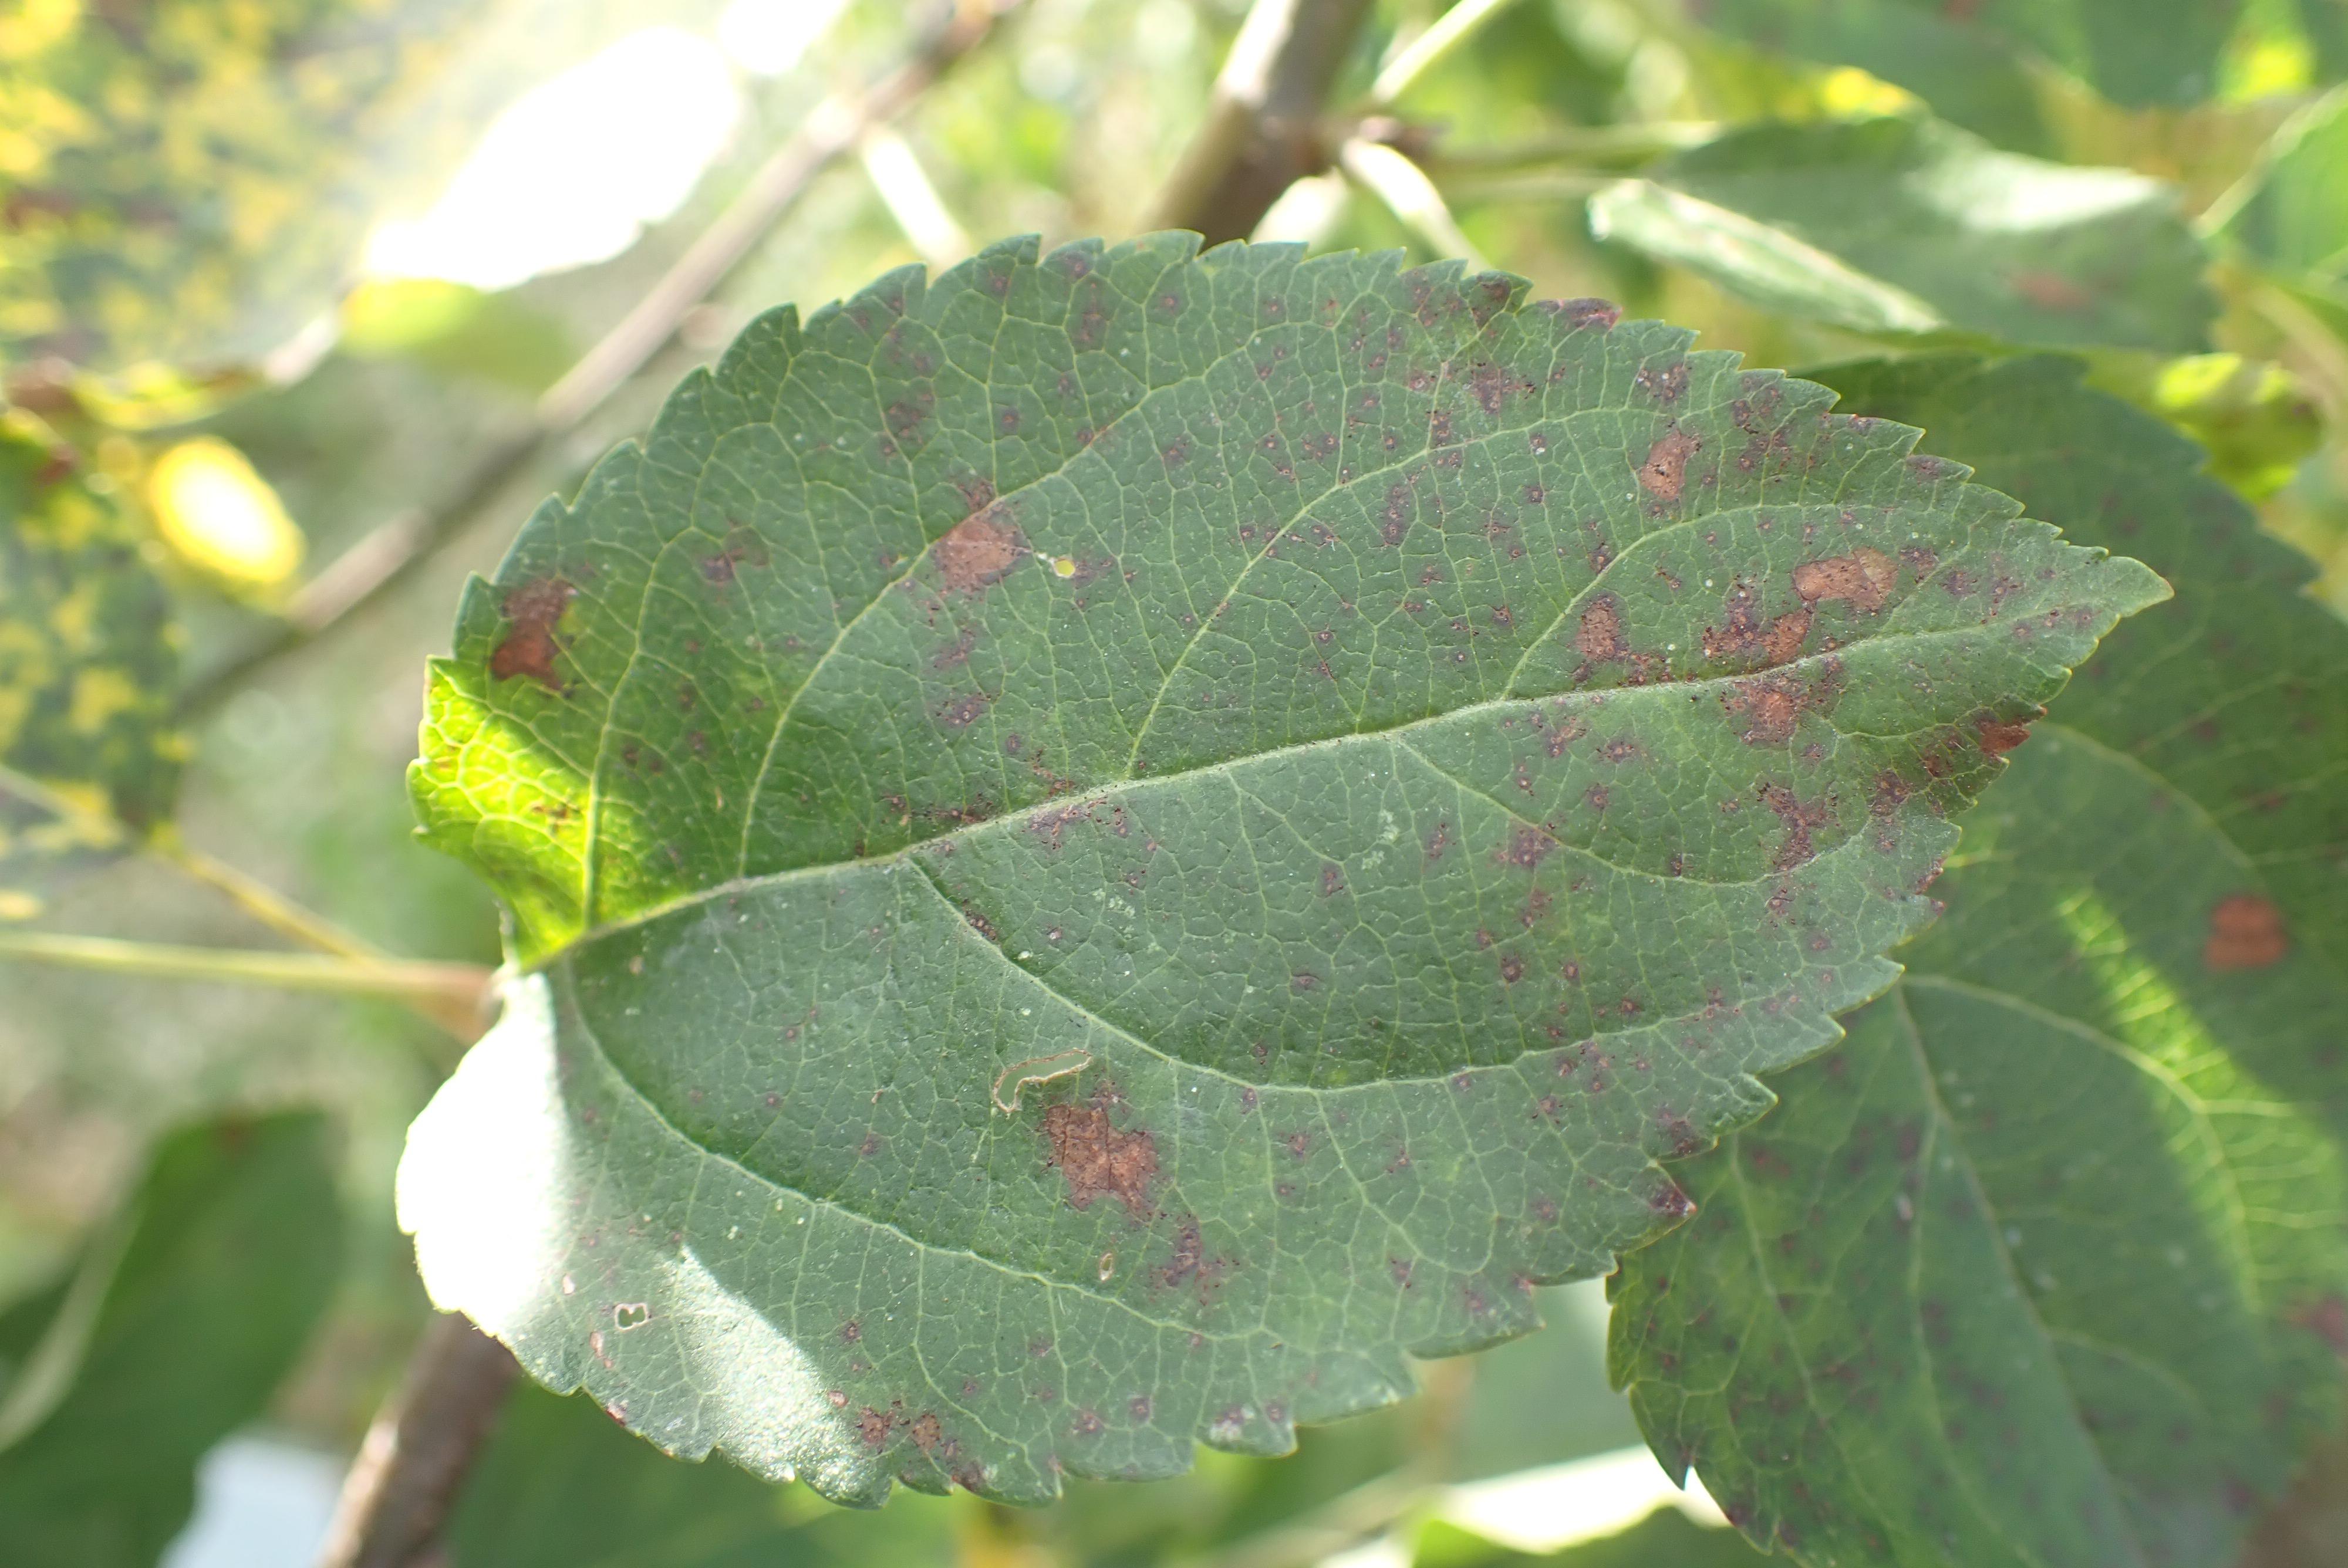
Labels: complex